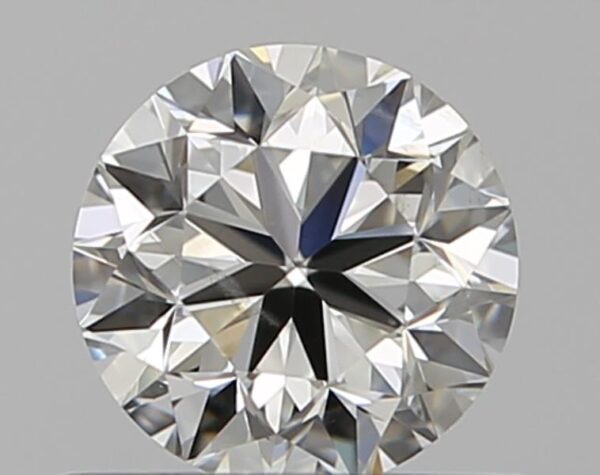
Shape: round
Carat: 0.5
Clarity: SI1
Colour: J
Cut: VG
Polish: EX
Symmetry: EX
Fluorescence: F
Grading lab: GIA
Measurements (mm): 4.91 x 4.96 x 3.19